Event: Nepal Earthquake
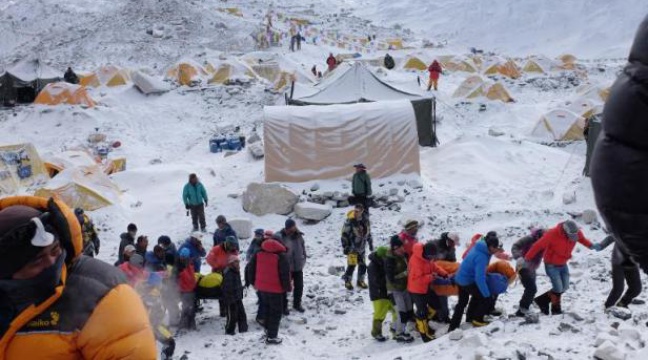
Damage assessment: no_damage